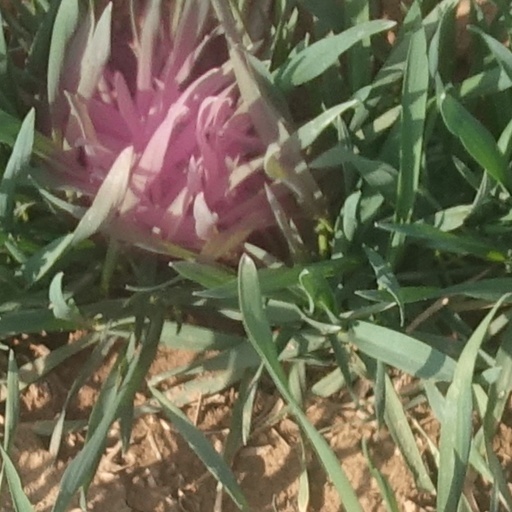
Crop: wheat